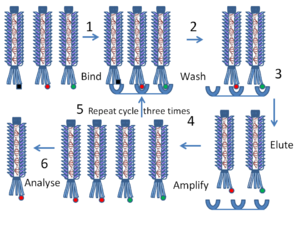
Le Phage display est une technique de laboratoire permettant d'étudier les interactions entre protéines, peptides et ADN en utilisant des bactériophages pour relier les protéines aux gènes qui les codent. Le phage display a d'abord été décrit par George P. Smith en 1985, quand il a fait la démonstration de l'affichage de peptides à la surface d'un phage filamenteux grâce à la fusion du peptide d'intérêt avec le gène III du phage. Un brevet appartenant à George Pieczenik antérieur à 1985 décrit également la génération de bibliothèques de phage display. Cette technologie a par la suite été perfectionnée par des équipes du MRC Laboratory of Molecular Biology de Cambridge, comprenant Winter et McCafferty, ainsi que par le Scripps Research Institute, rendant possible l'affichage de protéines telles que des anticorps à usage thérapeutique. En faisant la connexion entre le génotype et le phénotype, cette technique permet de screener et amplifier de vastes bibliothèques de fragments de protéines dans un processus appelé « sélection in vitro », qui est analogue à la sélection naturelle.